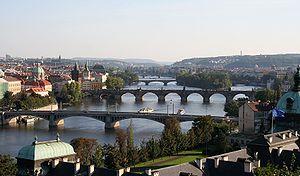
La Moldau ou la Vltava est la plus longue rivière de la Tchéquie, affluent de l'Elbe.